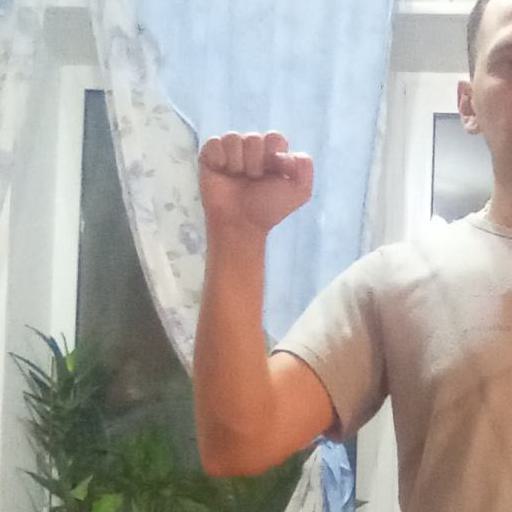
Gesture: fist